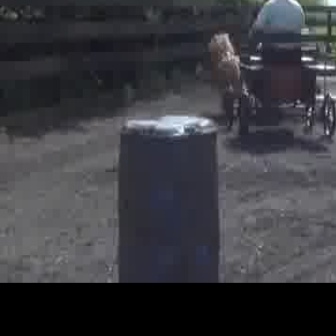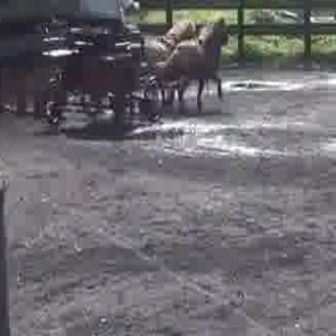
  Please identify the target specified by the bounding box [219,26,336,142] in the first image and locate it in the second image. Return the coordinates in [x_min,y_min,x_max,y_max] format.
Answer: [37,8,163,134]